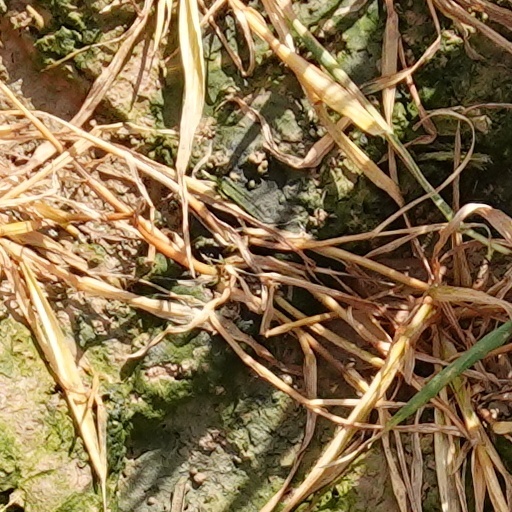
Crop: wheat